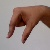
The image shows a hand gesture representing the letter 'Q' in Indian Sign Language.